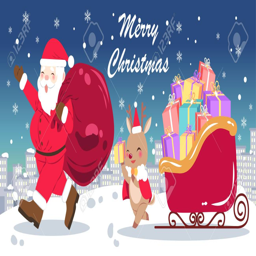
merry christmas day on the blue background stock vector